Mouzon, Charente

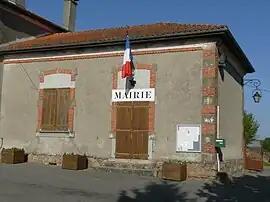
The town hall in Mouzon

Mouzon is a commune in the Charente department in southwestern France.